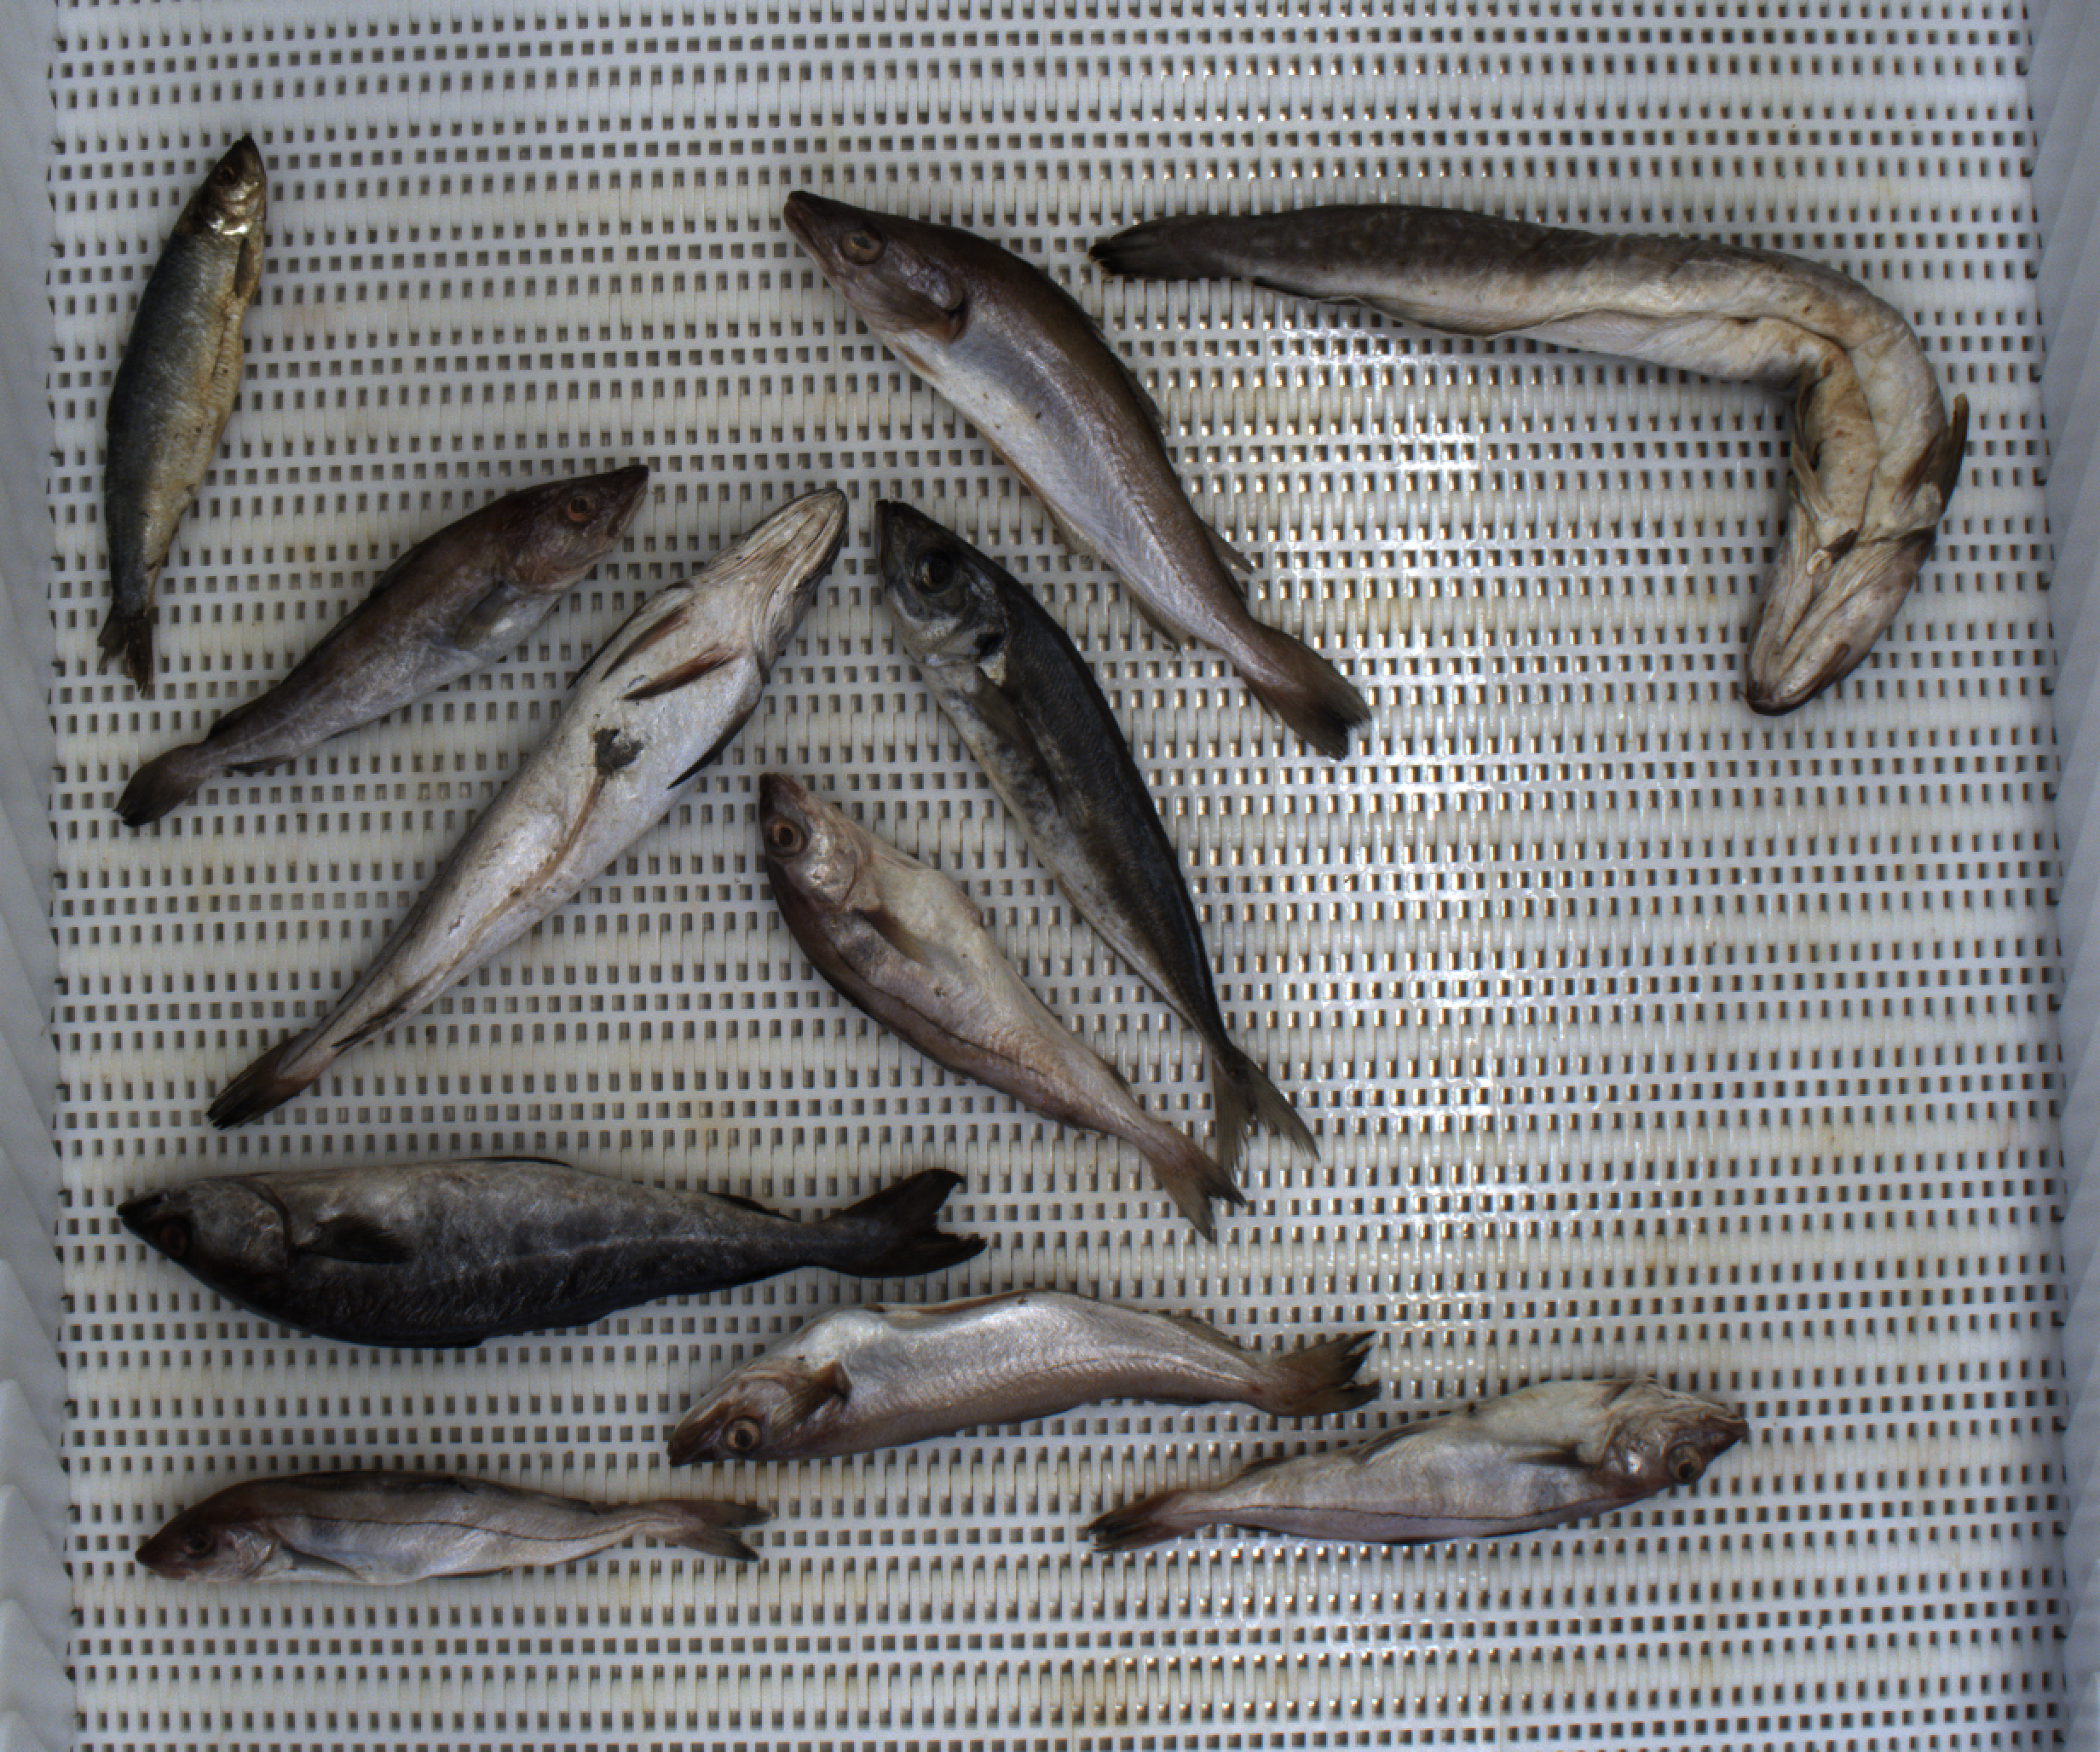
Total fish: 11
Cod: 1
Haddock: 3
Whiting: 2
Hake: 1
Horse mackerel: 1
Saithe: 1
Other: 2